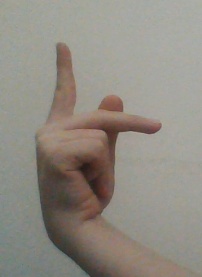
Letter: dha